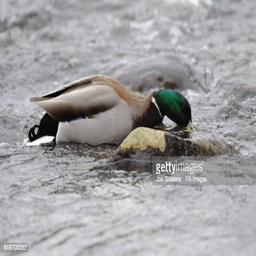
mallard ducks swimming in a pond